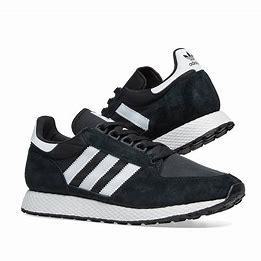
Brand: Adidas
Model: Forest Grove